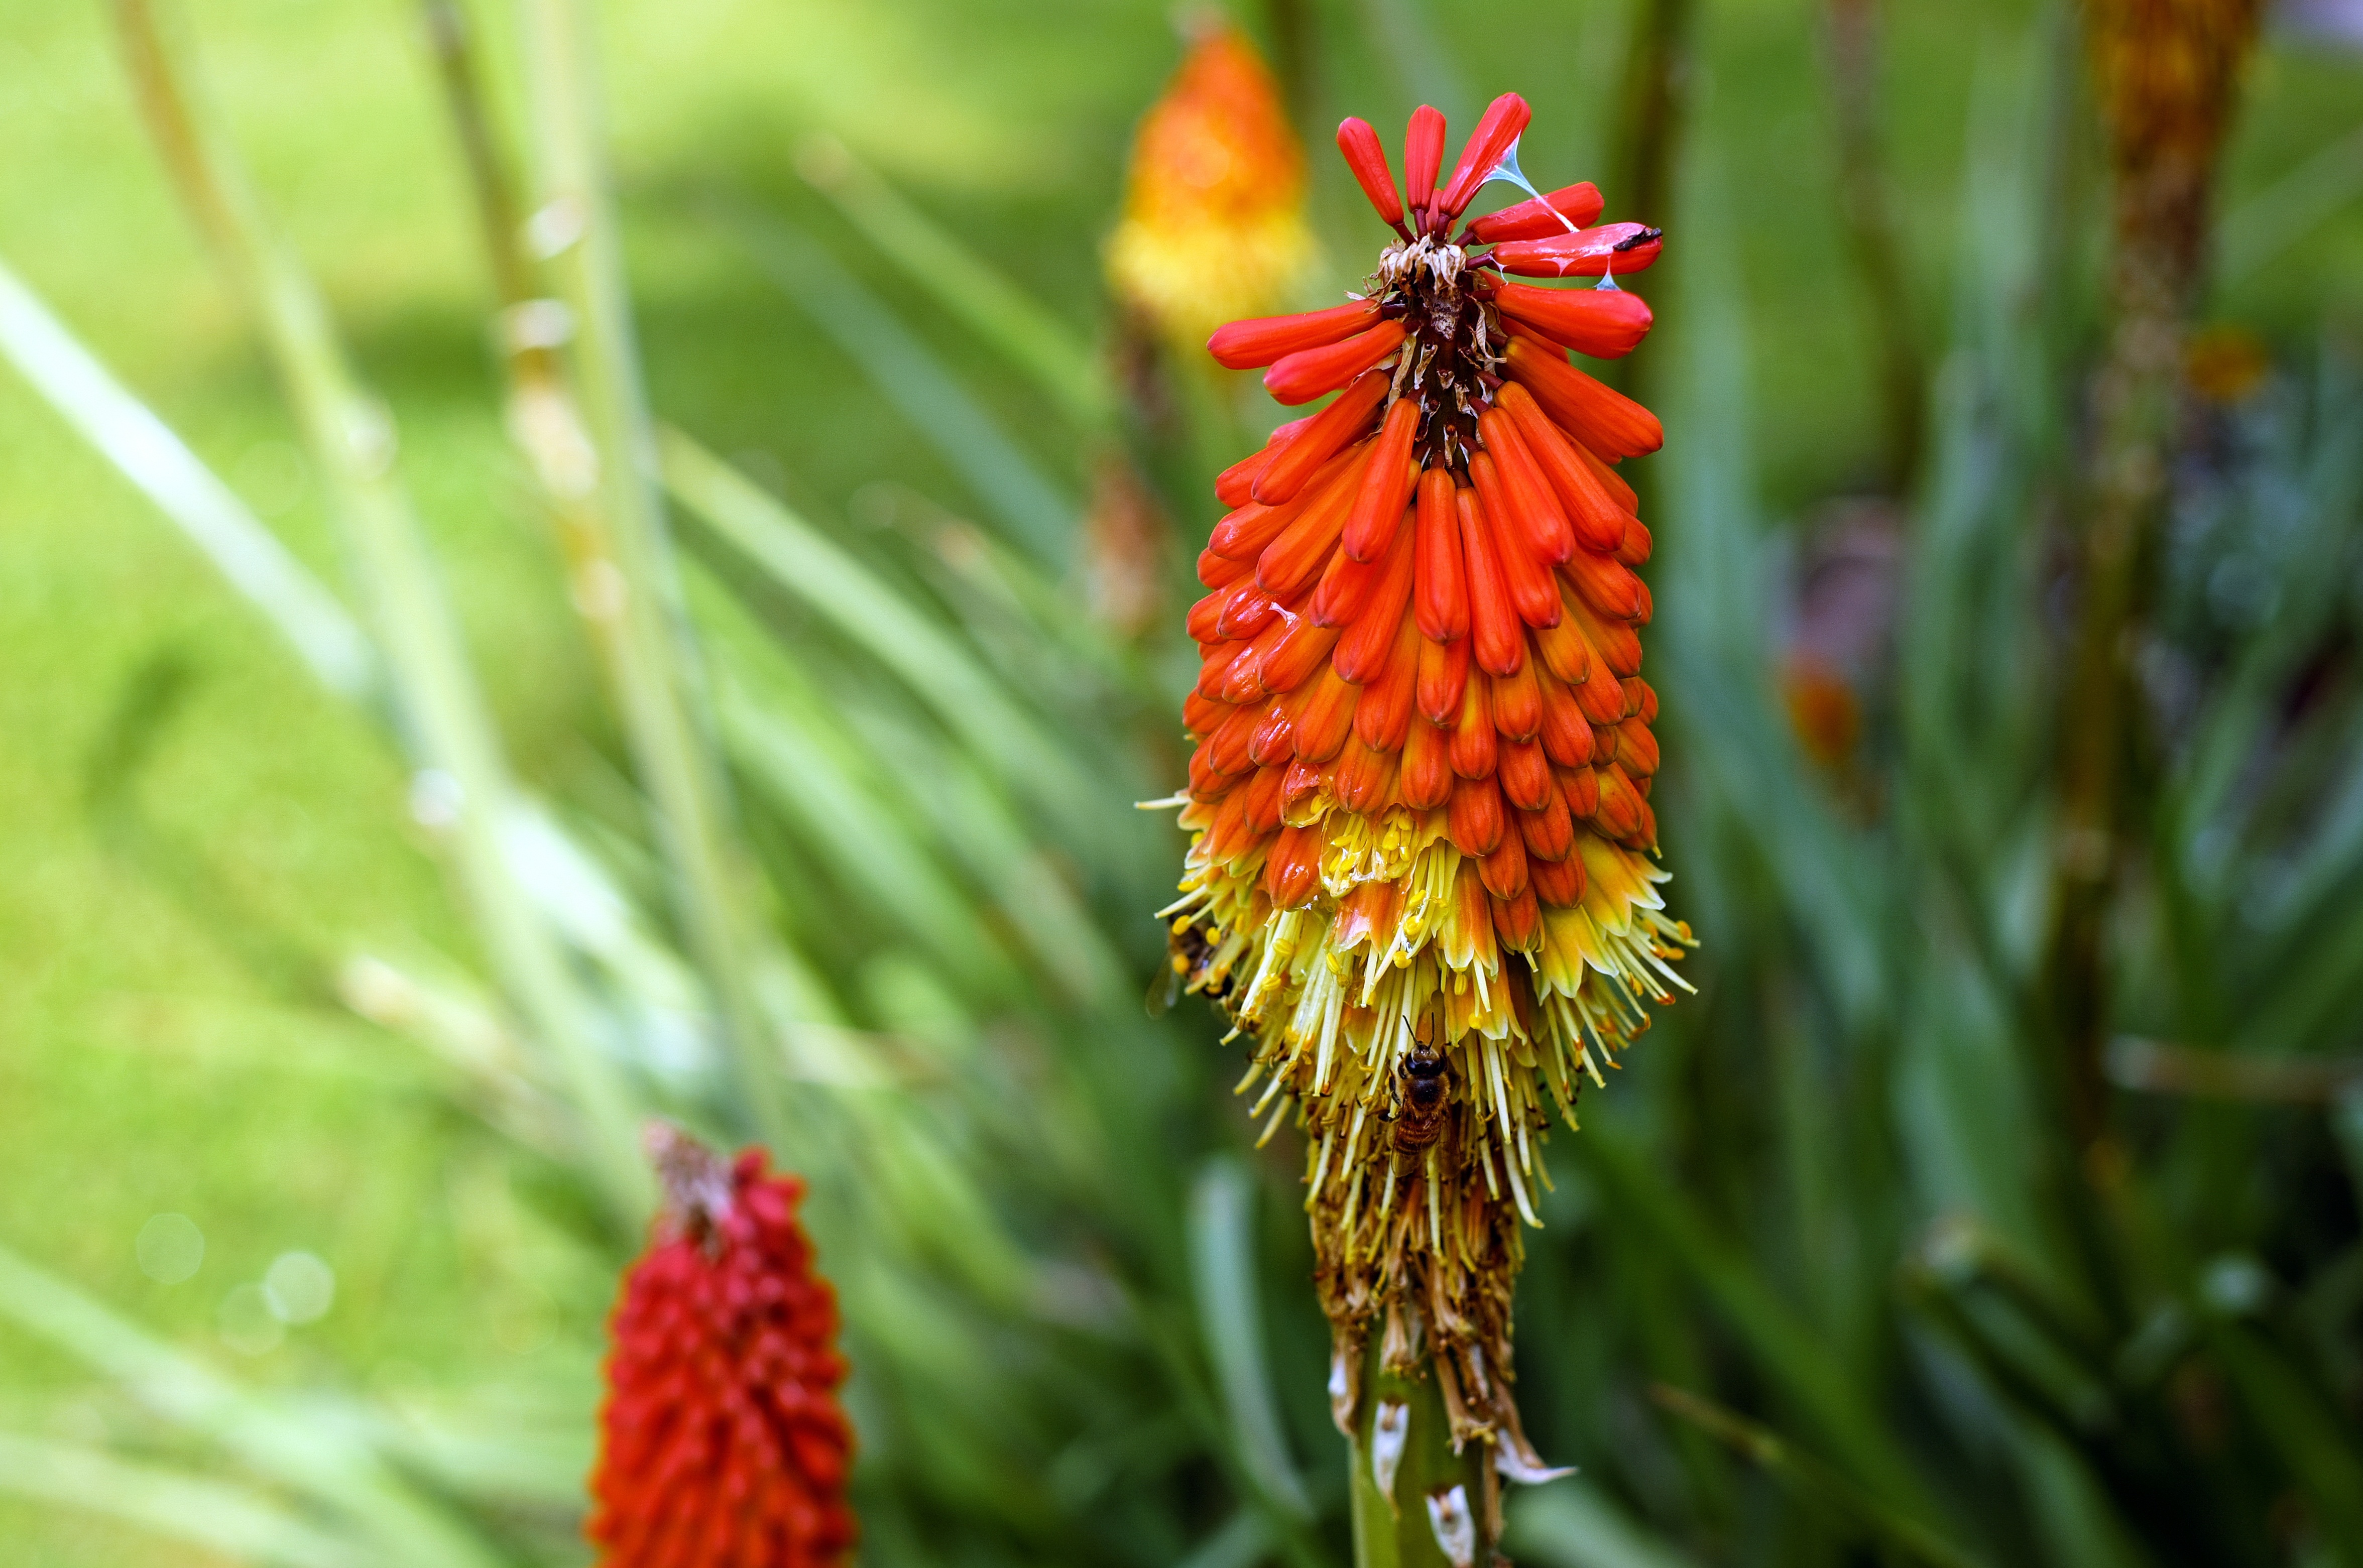
nature, blossom, plant, meadow, prairie, flower, bloom, orange, insect, botany, butterfly, flora, fauna, invertebrate, wildflower, flowers, monarch butterfly, nectar, macro photography, flowering plant, torch lily, asphodelaceae, land plant, moths and butterflies